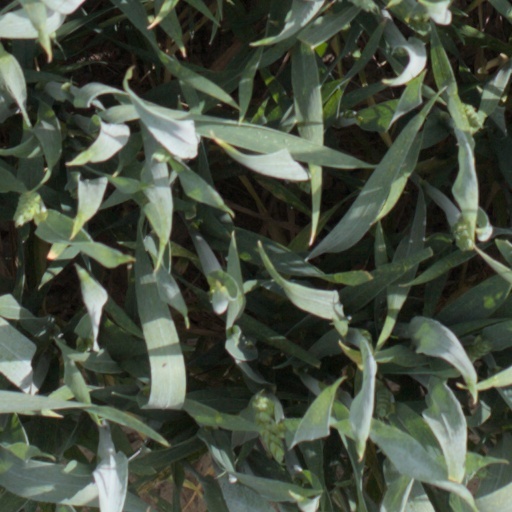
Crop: wheat